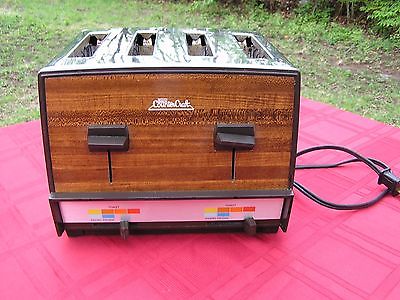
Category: toaster